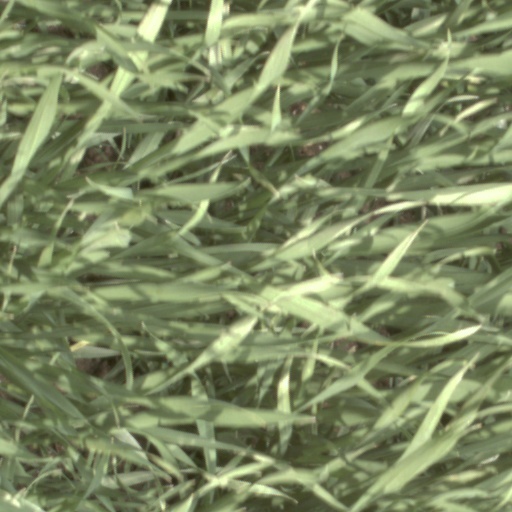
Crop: wheat